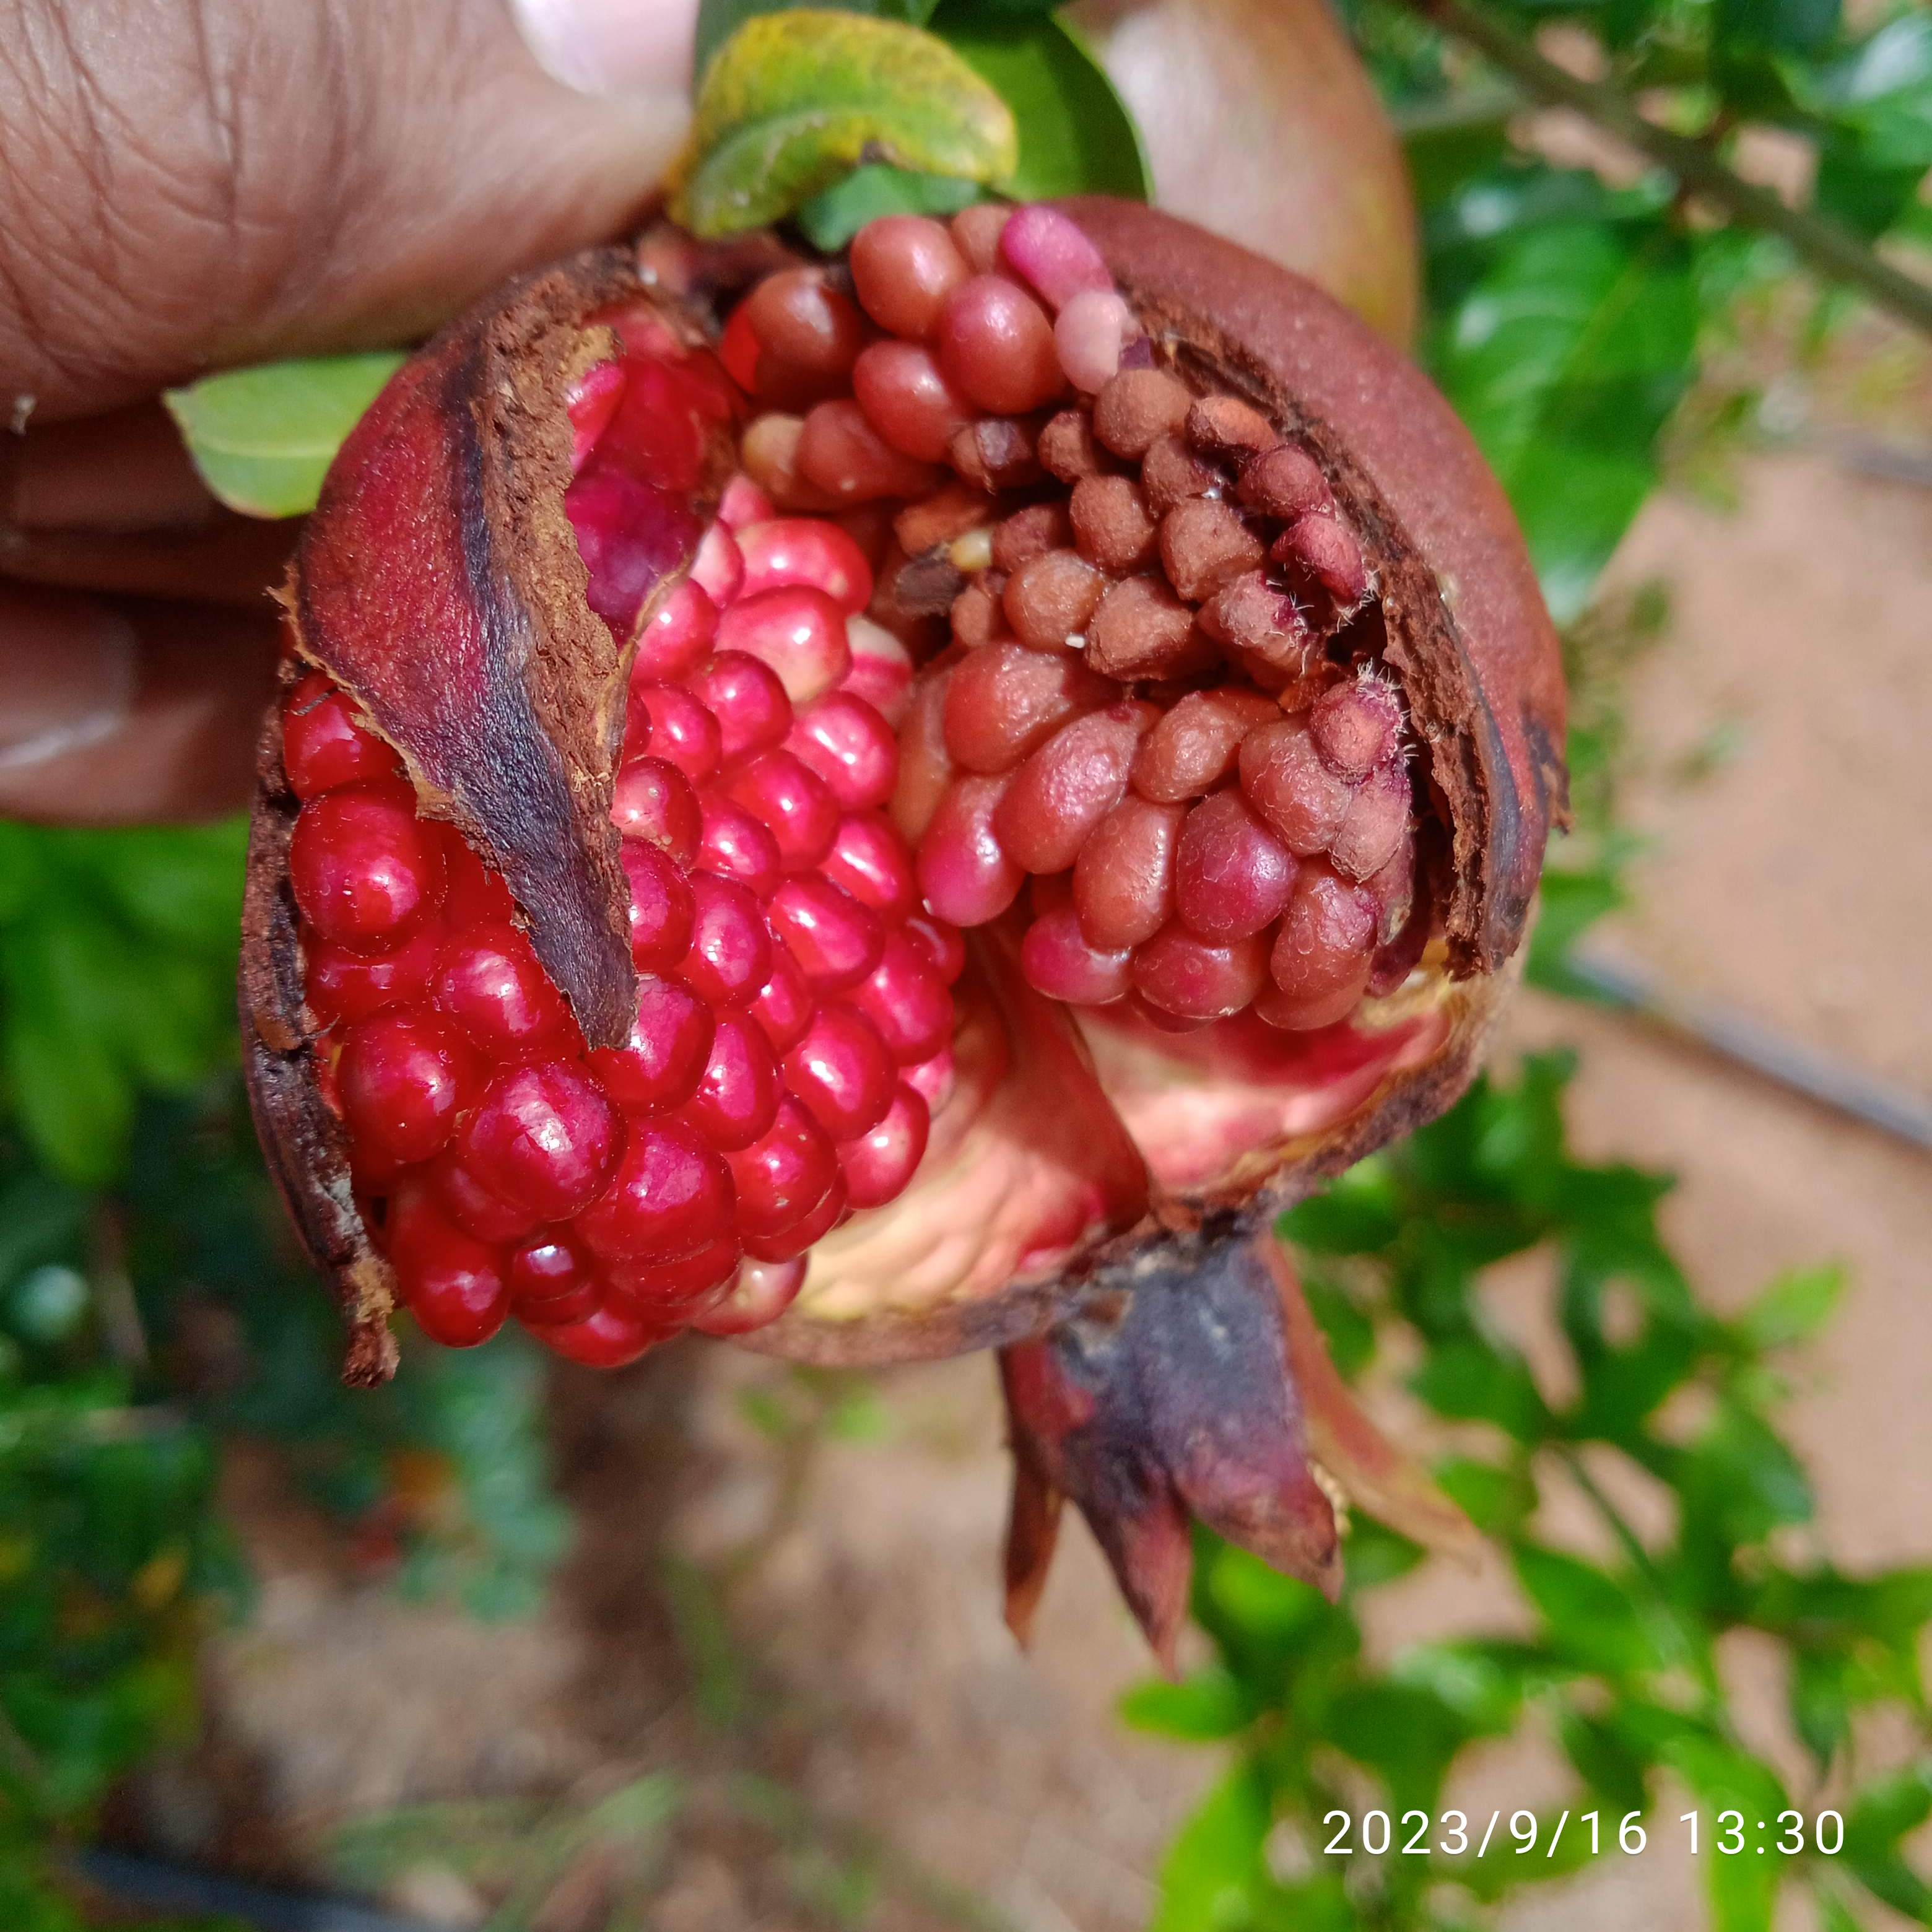
Label: Bacterial_Blight